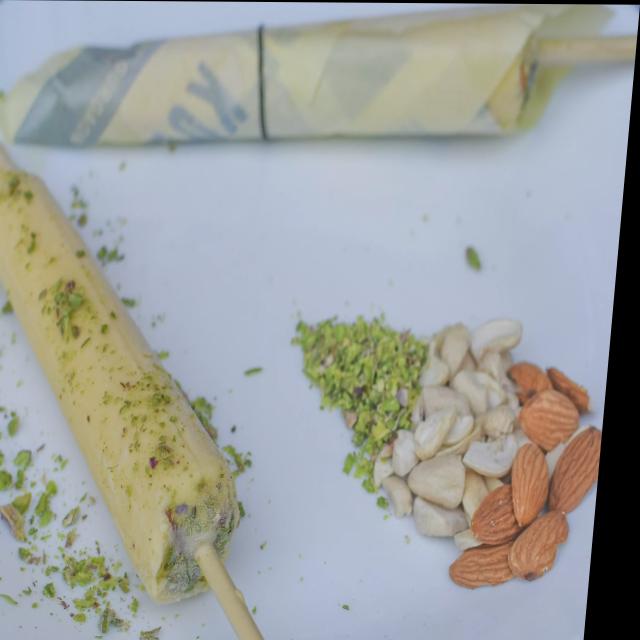
Dish: kulfi